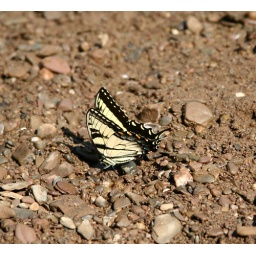
I was sitting on some rocks just watching the water flow by when this butterfly landed nearby, I couldn't resist...